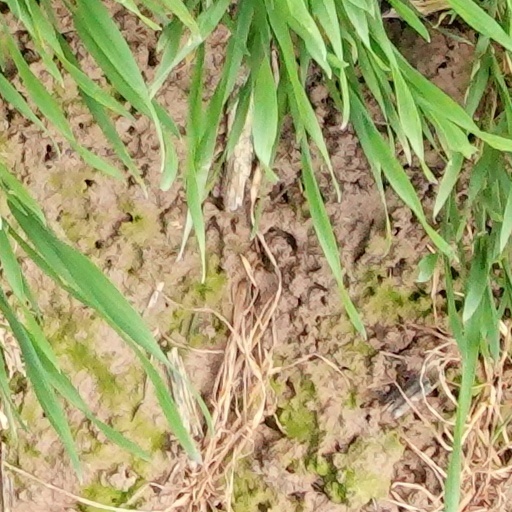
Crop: wheat